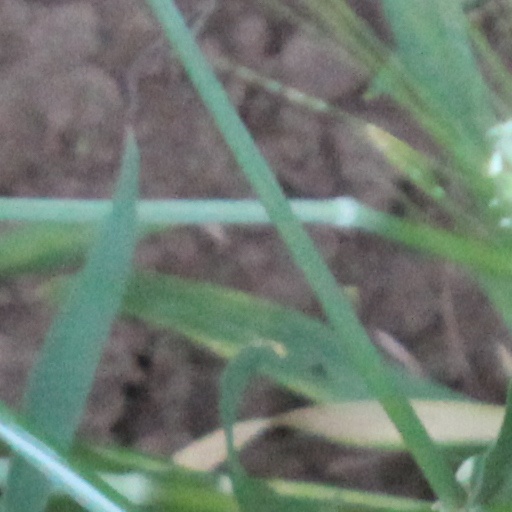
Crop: wheat